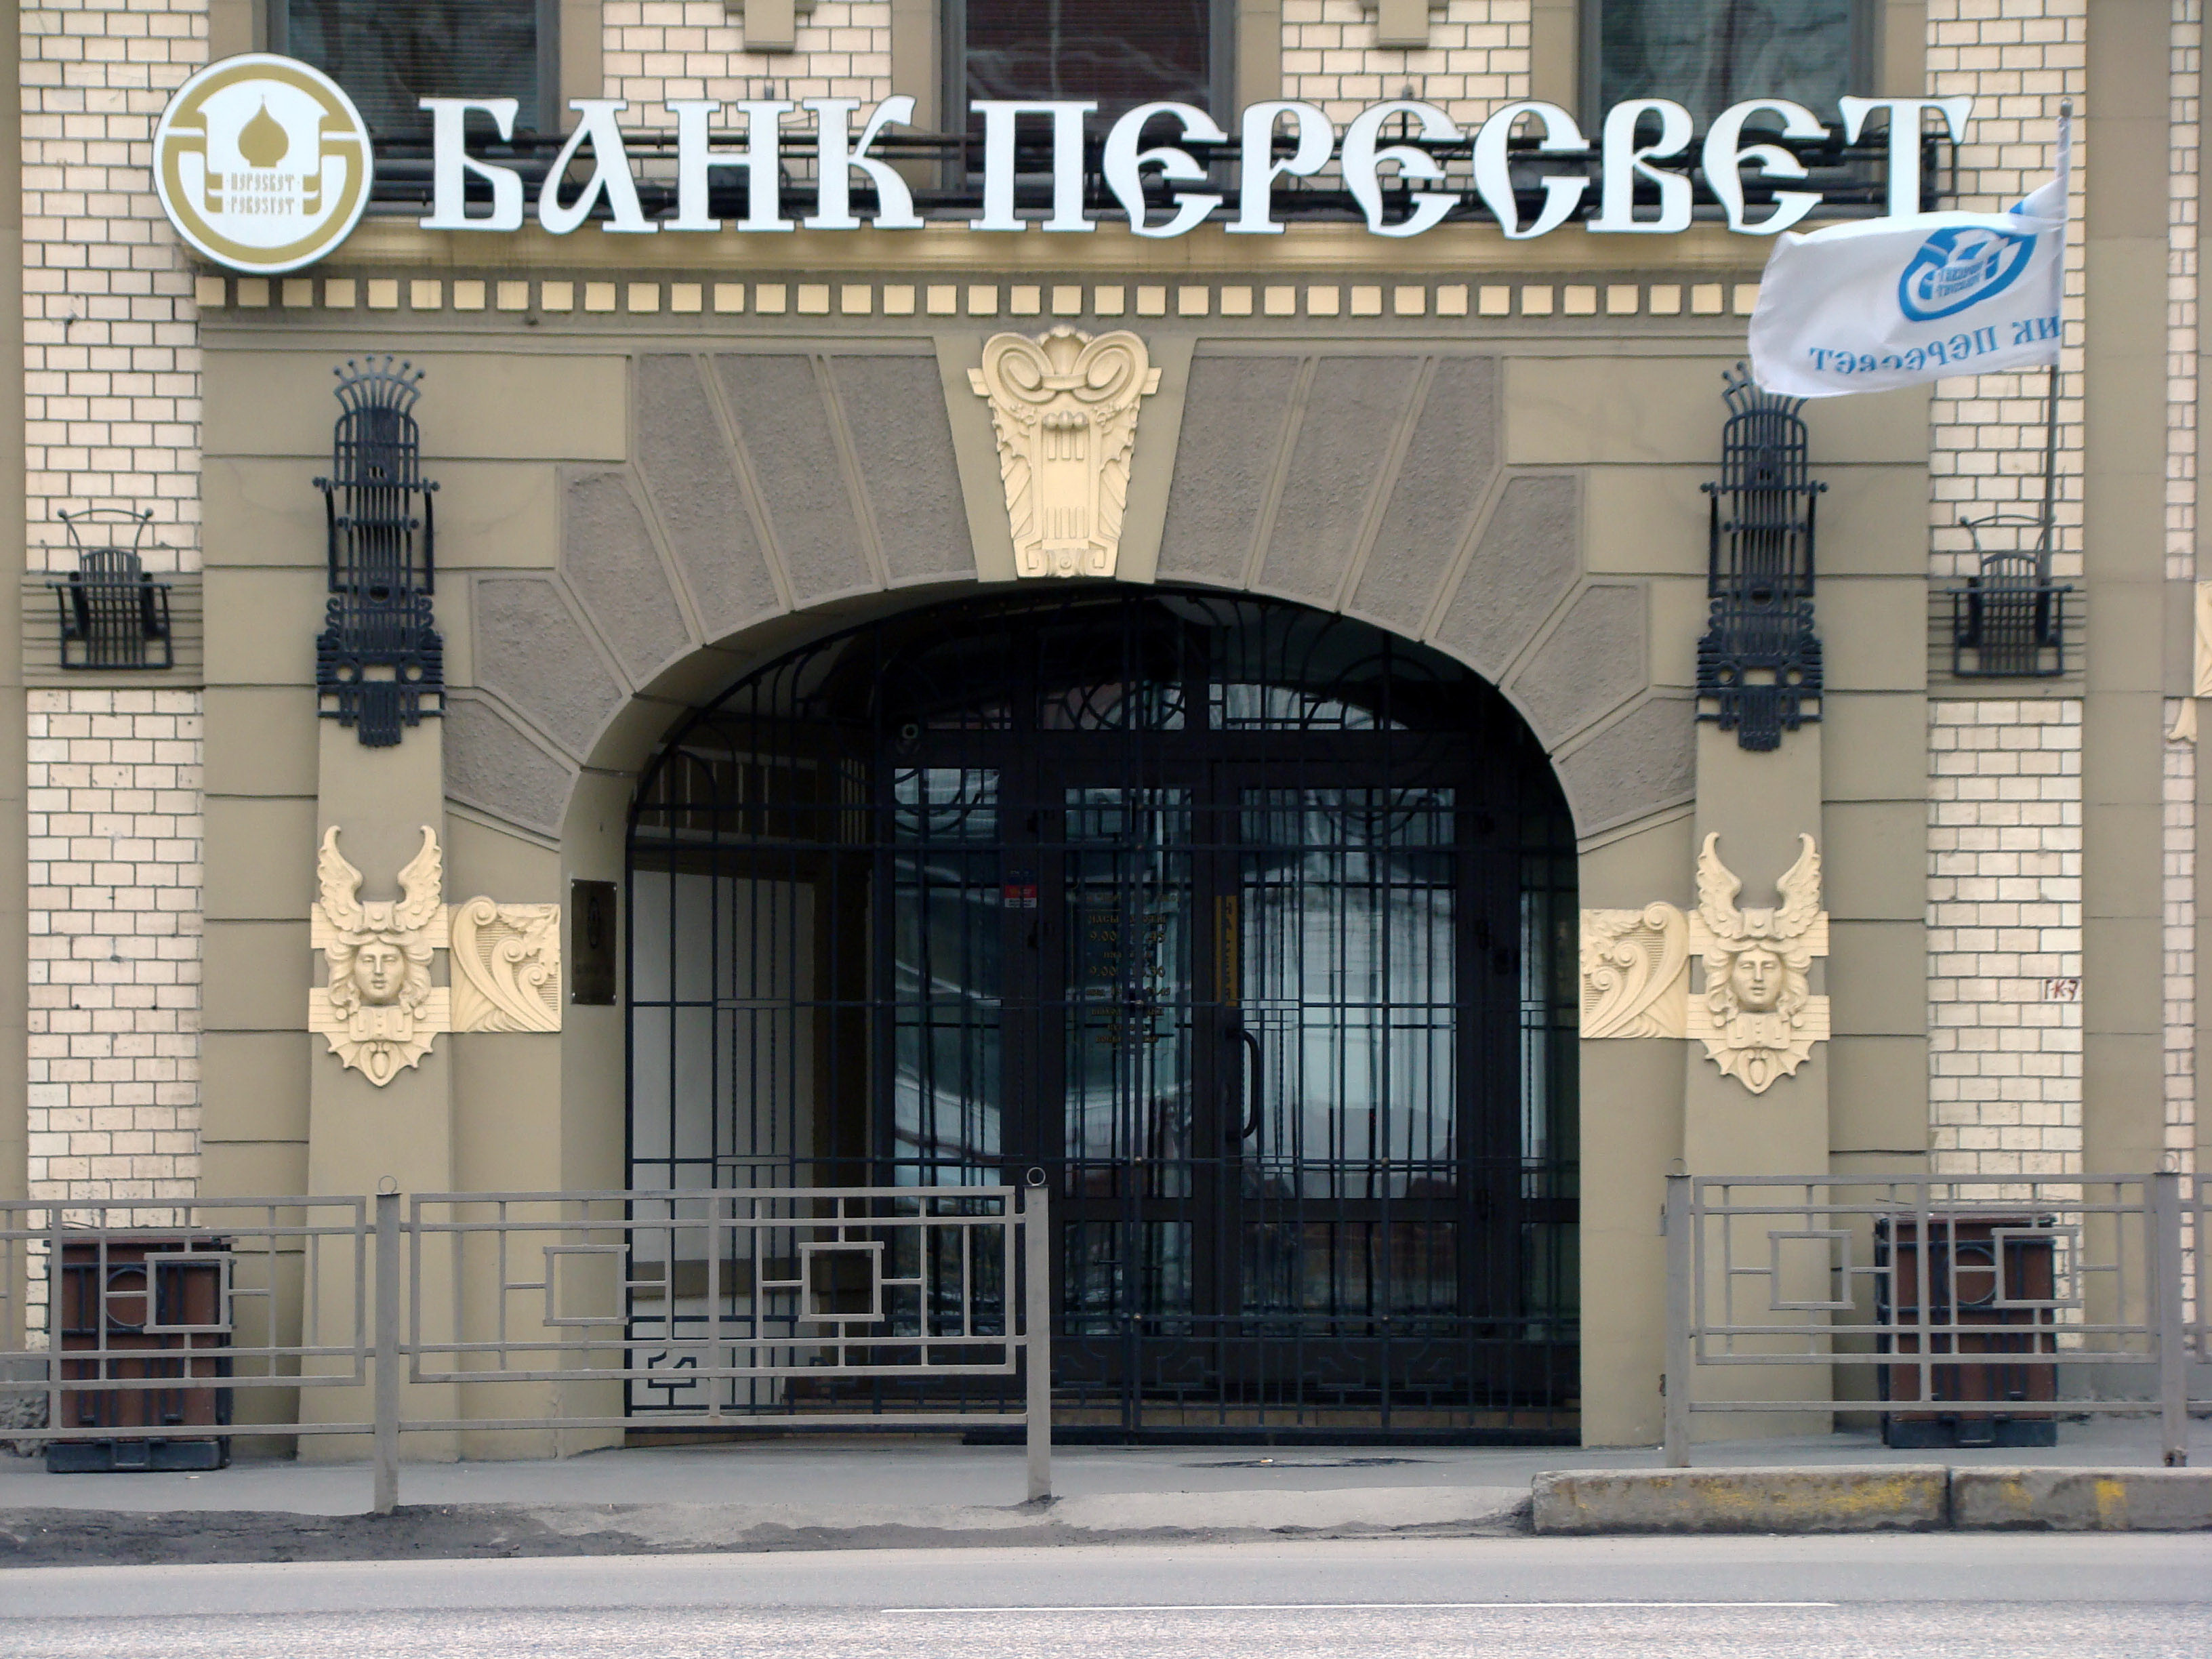
architecture, building, city, cityscape, downtown, arch, facade, sony, moscow, arcade, russia, cityscapes, moskau, moscou, dsc, h9, dsch9